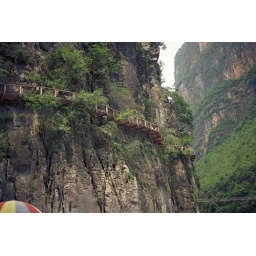
highway in the sky 2